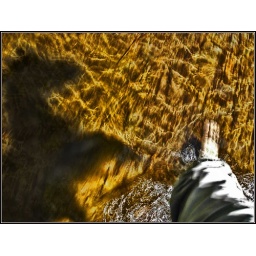
A small river you cross to get to the old jailhouse. My shadow had an accident in PS ;-)